Describe the emotion expressed in this image:  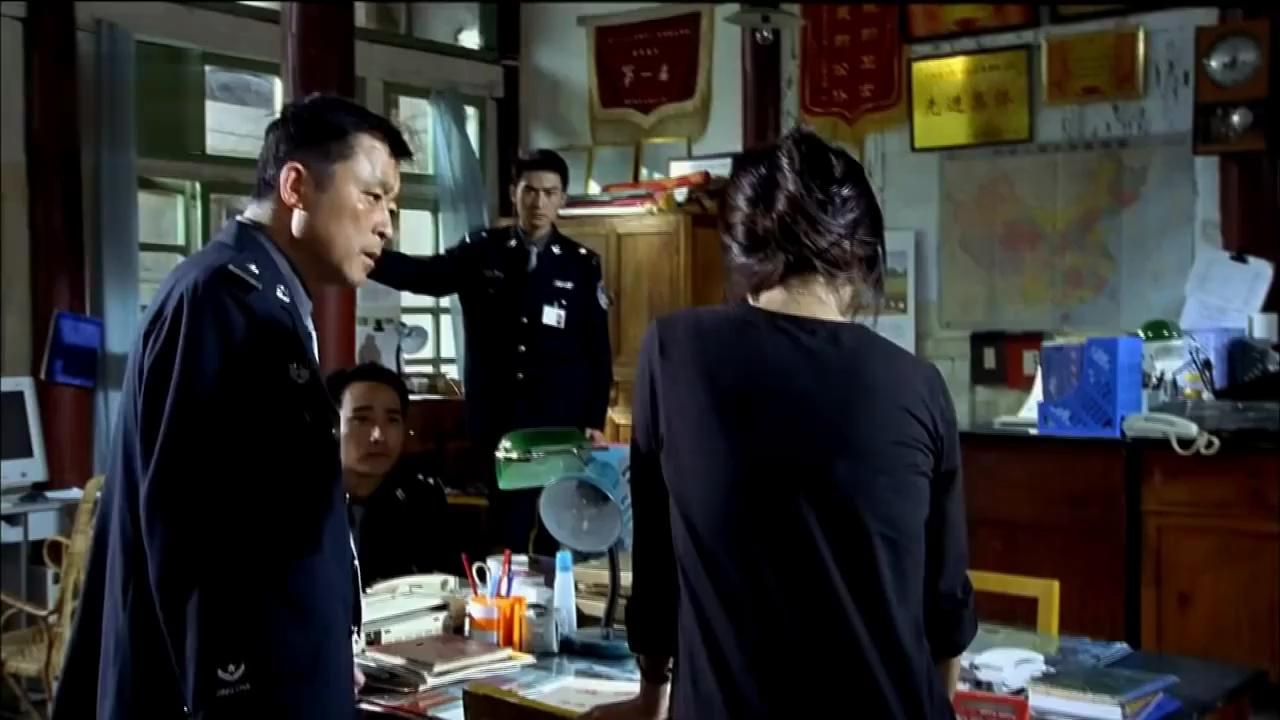
This person displays Suffering, valence and arousal with low intensity.